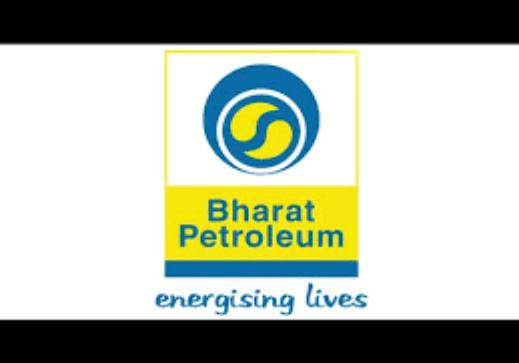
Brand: Bharat Petroleum
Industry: Transportation